Zenith telescope

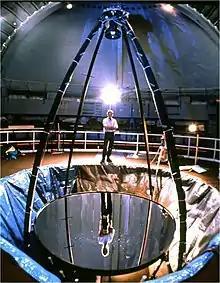
This modern liquid-mirror telescope aims upward

A zenith telescope is a type of telescope that is designed to point straight up at or near the zenith. They are used for precision measurement of star positions, to simplify telescope construction, or both.